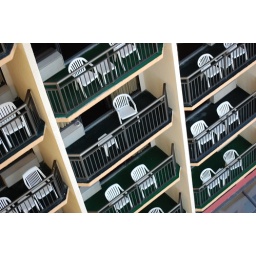
The view from the hotel in Myrtle Beach down towards the ground floor